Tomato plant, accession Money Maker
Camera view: vertical (180 deg); turntable rotation: 150 degrees
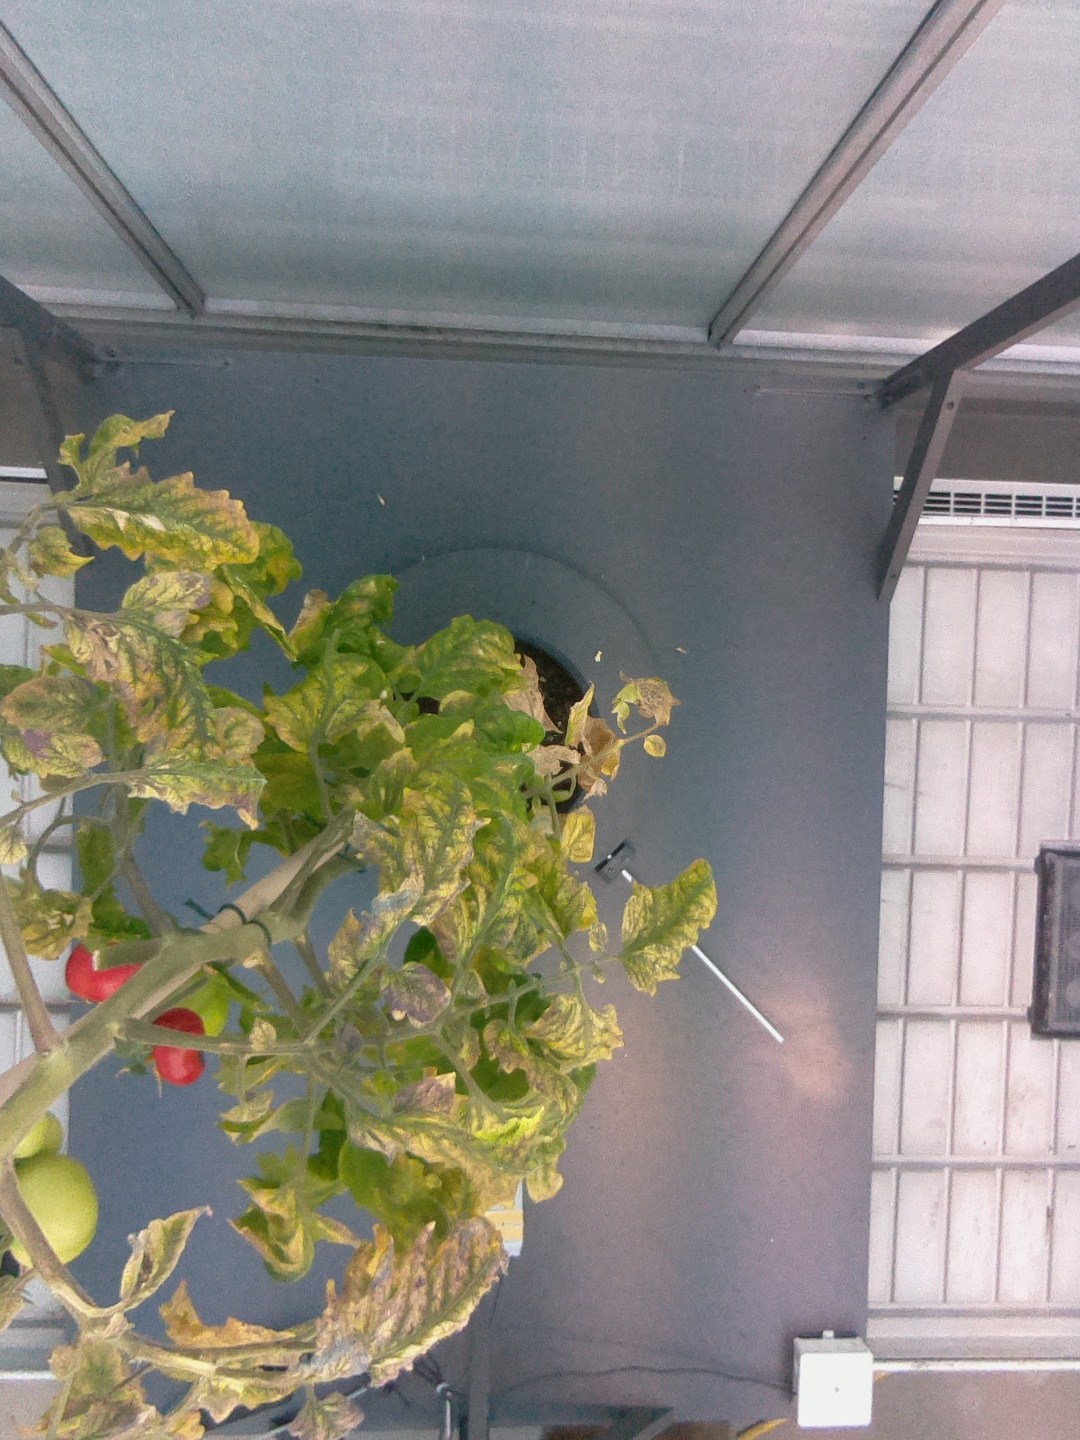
BBCH growth stage 82: 20%-30% of fruits show typical fully ripe color